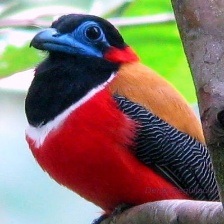
Species: RED NAPED TROGON
Scientific name: HARPACTES KASUMBA